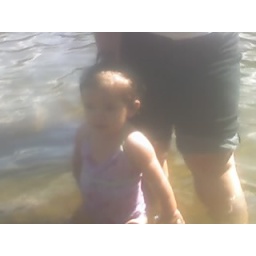
Dakota in water at the beach